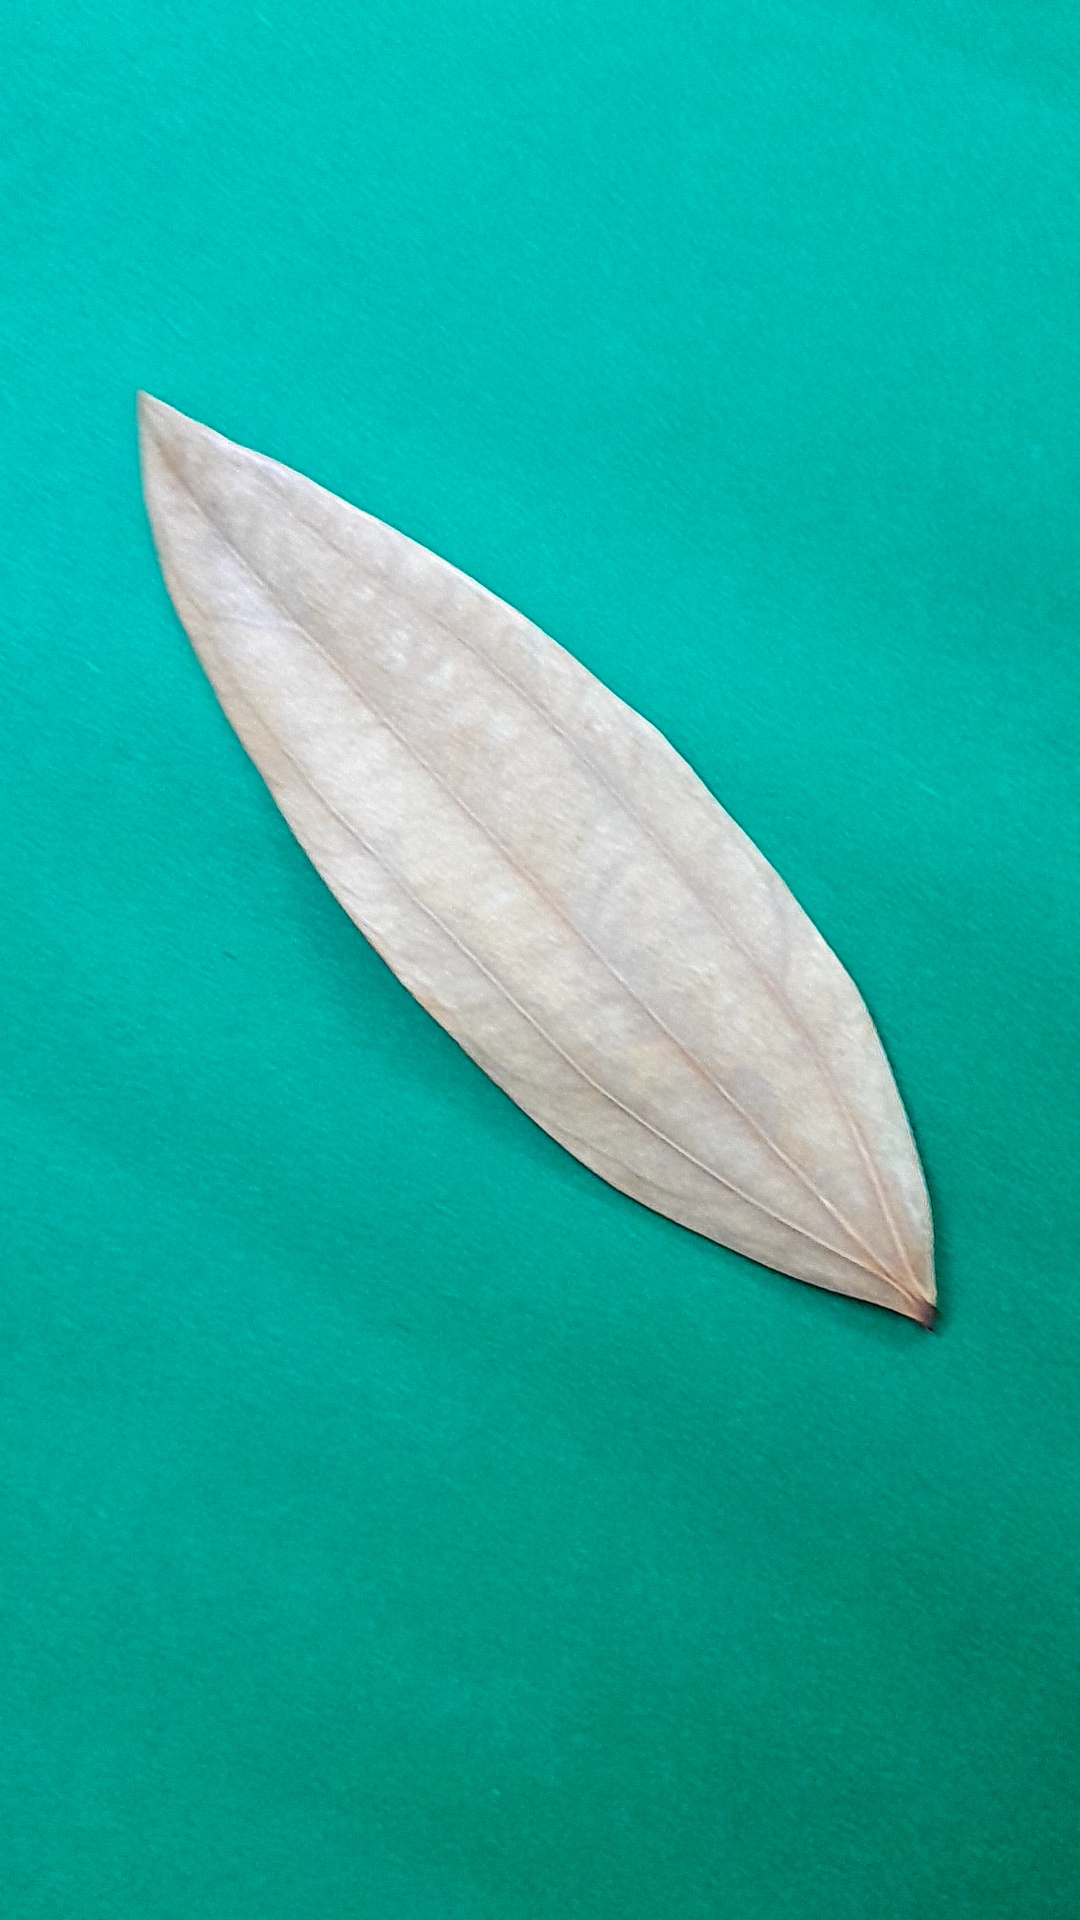
Label: Dry Leaf